Spacecraft Atmosphere Monitor

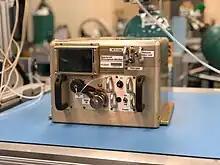
The Spacecraft Atmosphere Monitor

The Spacecraft Atmosphere Monitor (SCRAM) is a highly compact gas chromatograph mass spectrometer (GCMS) instrument built by JPL that is a technology demonstration on the International Space Station for monitoring the cabin atmosphere in human spacecraft. SCRAM measures both the major constituents (e.g. nitrogen, oxygen, and carbon dioxide) and trace parts per billion volatile chemicals (e.g. benzene, ethanol, siloxanes) in the spacecraft cabin atmosphere to ensure the health of the astronauts. SCRAM has a total mass of 9.5 kg and uses 40 W (nominal) during operation.